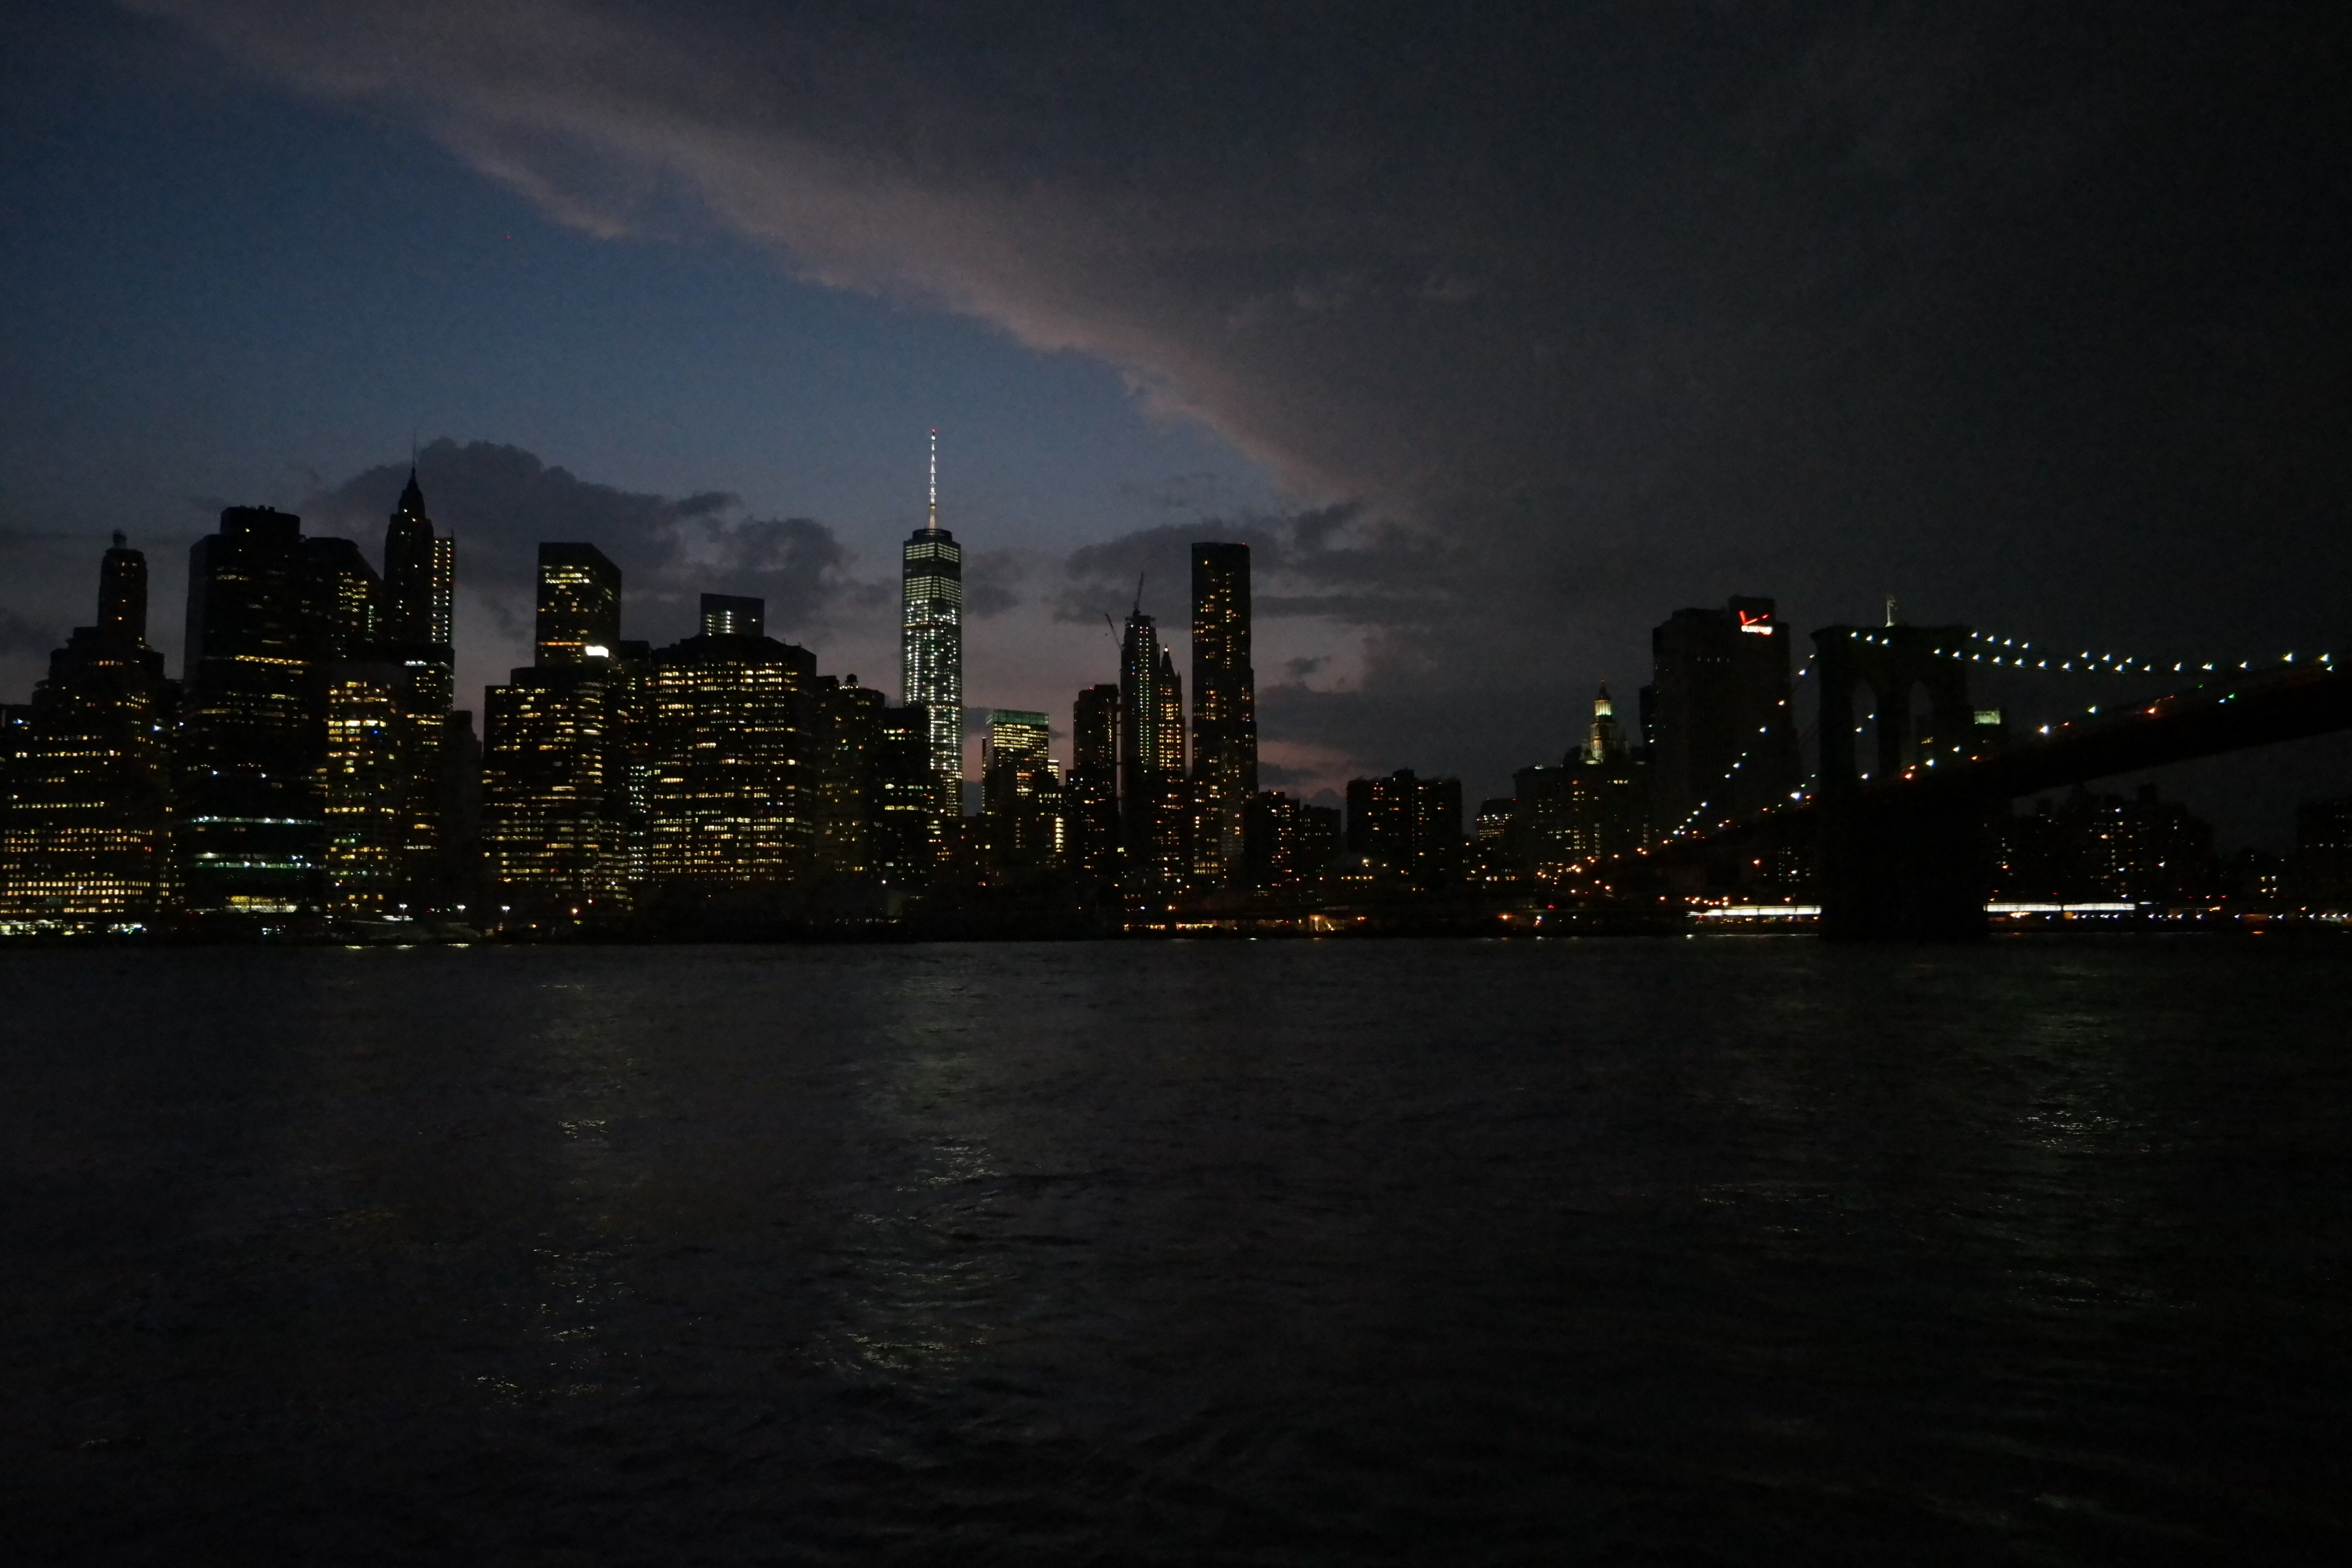
horizon, skyline, night, dawn, city, skyscraper, cityscape, dusk, evening, reflection, darkness, atmospheric phenomenon, human settlement, atmosphere of earth